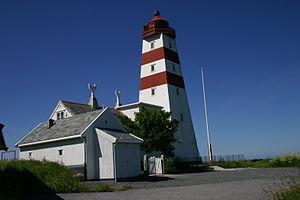
Le phare d'Alnes est un phare côtier construit en 1876 dans la municipalité de Giske, sur l'île Godøy, Comté de Møre og Romsdal en Norvège.Il est géré par l'administration côtière norvégienne.